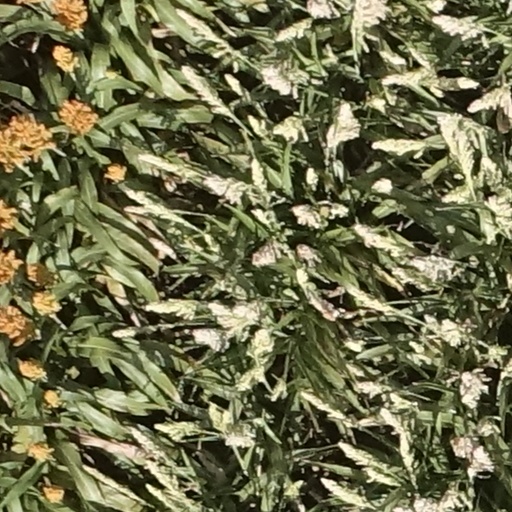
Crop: sorghum